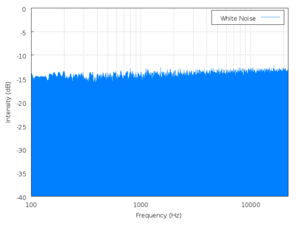
Bien que le bruit soit un signal aléatoire, il possède des propriétés statiques caractéristiques. La densité spectrale de puissance en est une, et peut être utilisée pour distinguer les différents types de bruit. Cette classification par la densité spectrale donne une terminologie de « couleurs ». Chaque type est défini par une couleur. Ces définitions sont, en principe, communes aux différentes disciplines pour lesquelles le bruit est un facteur important.